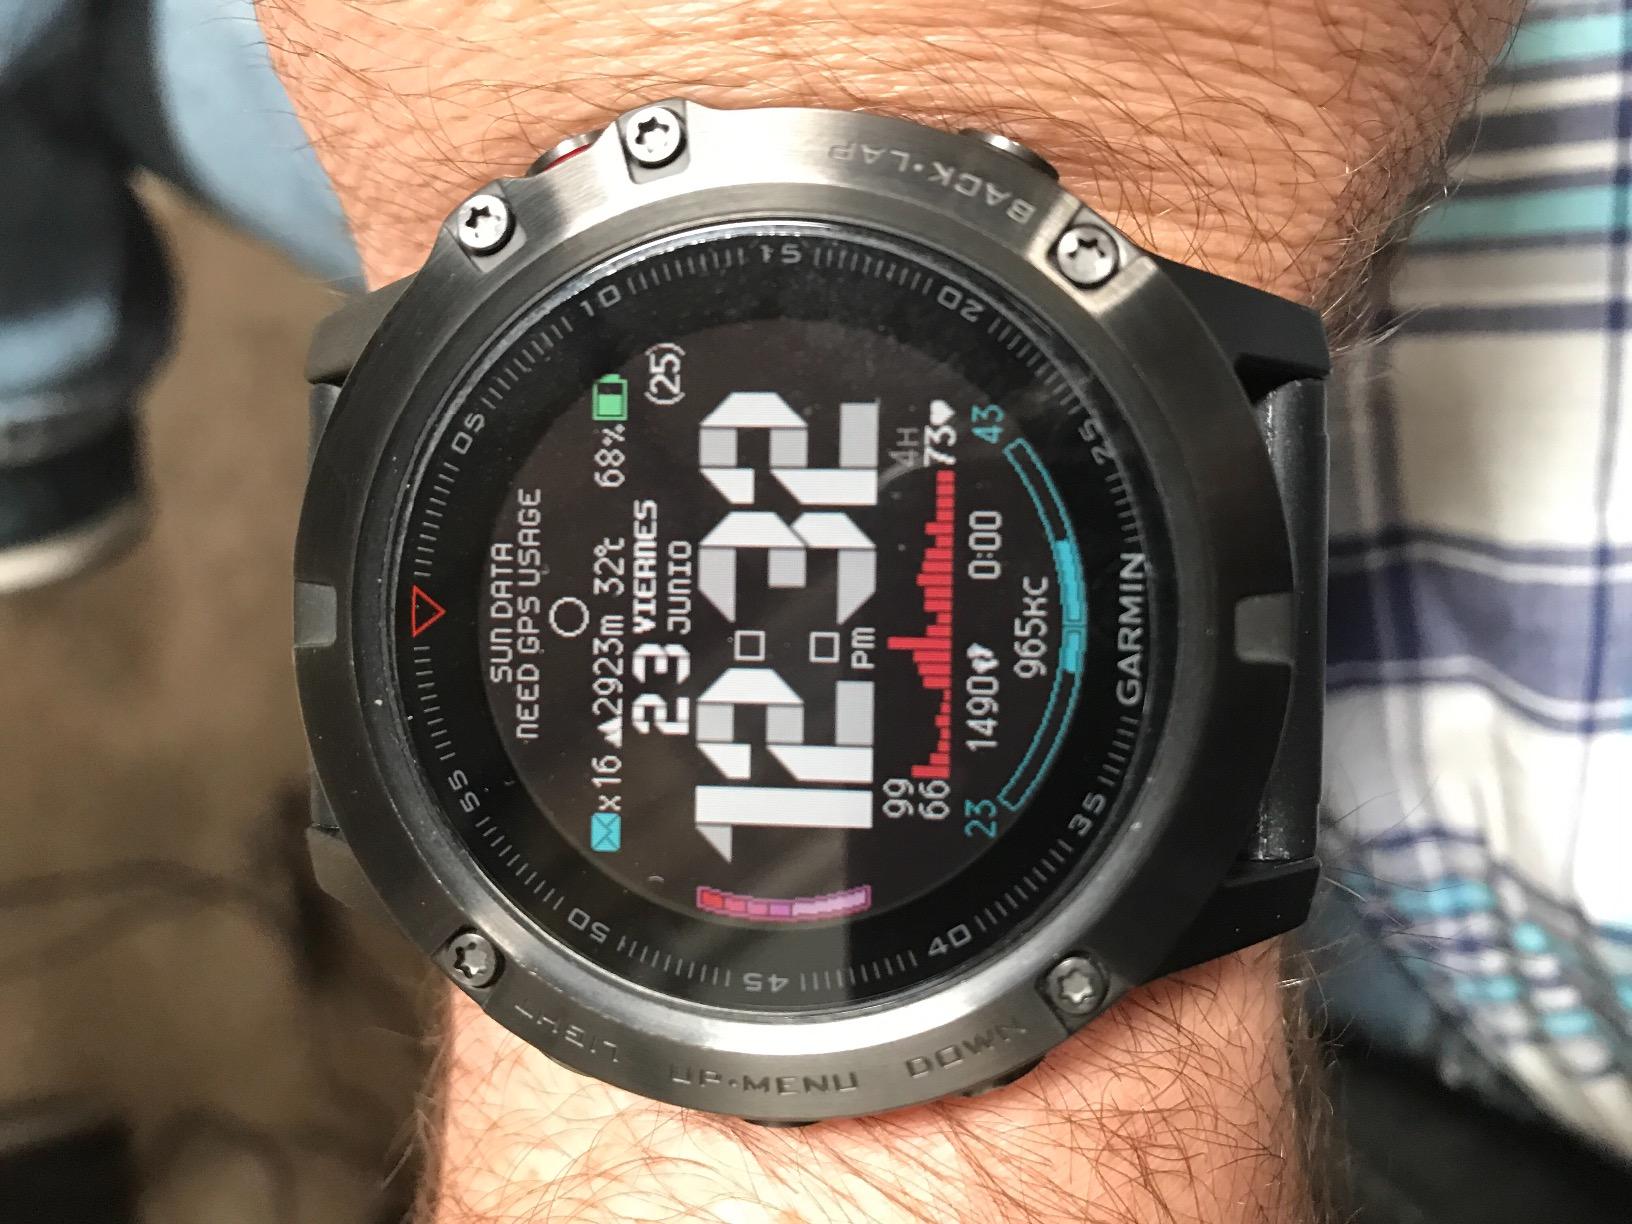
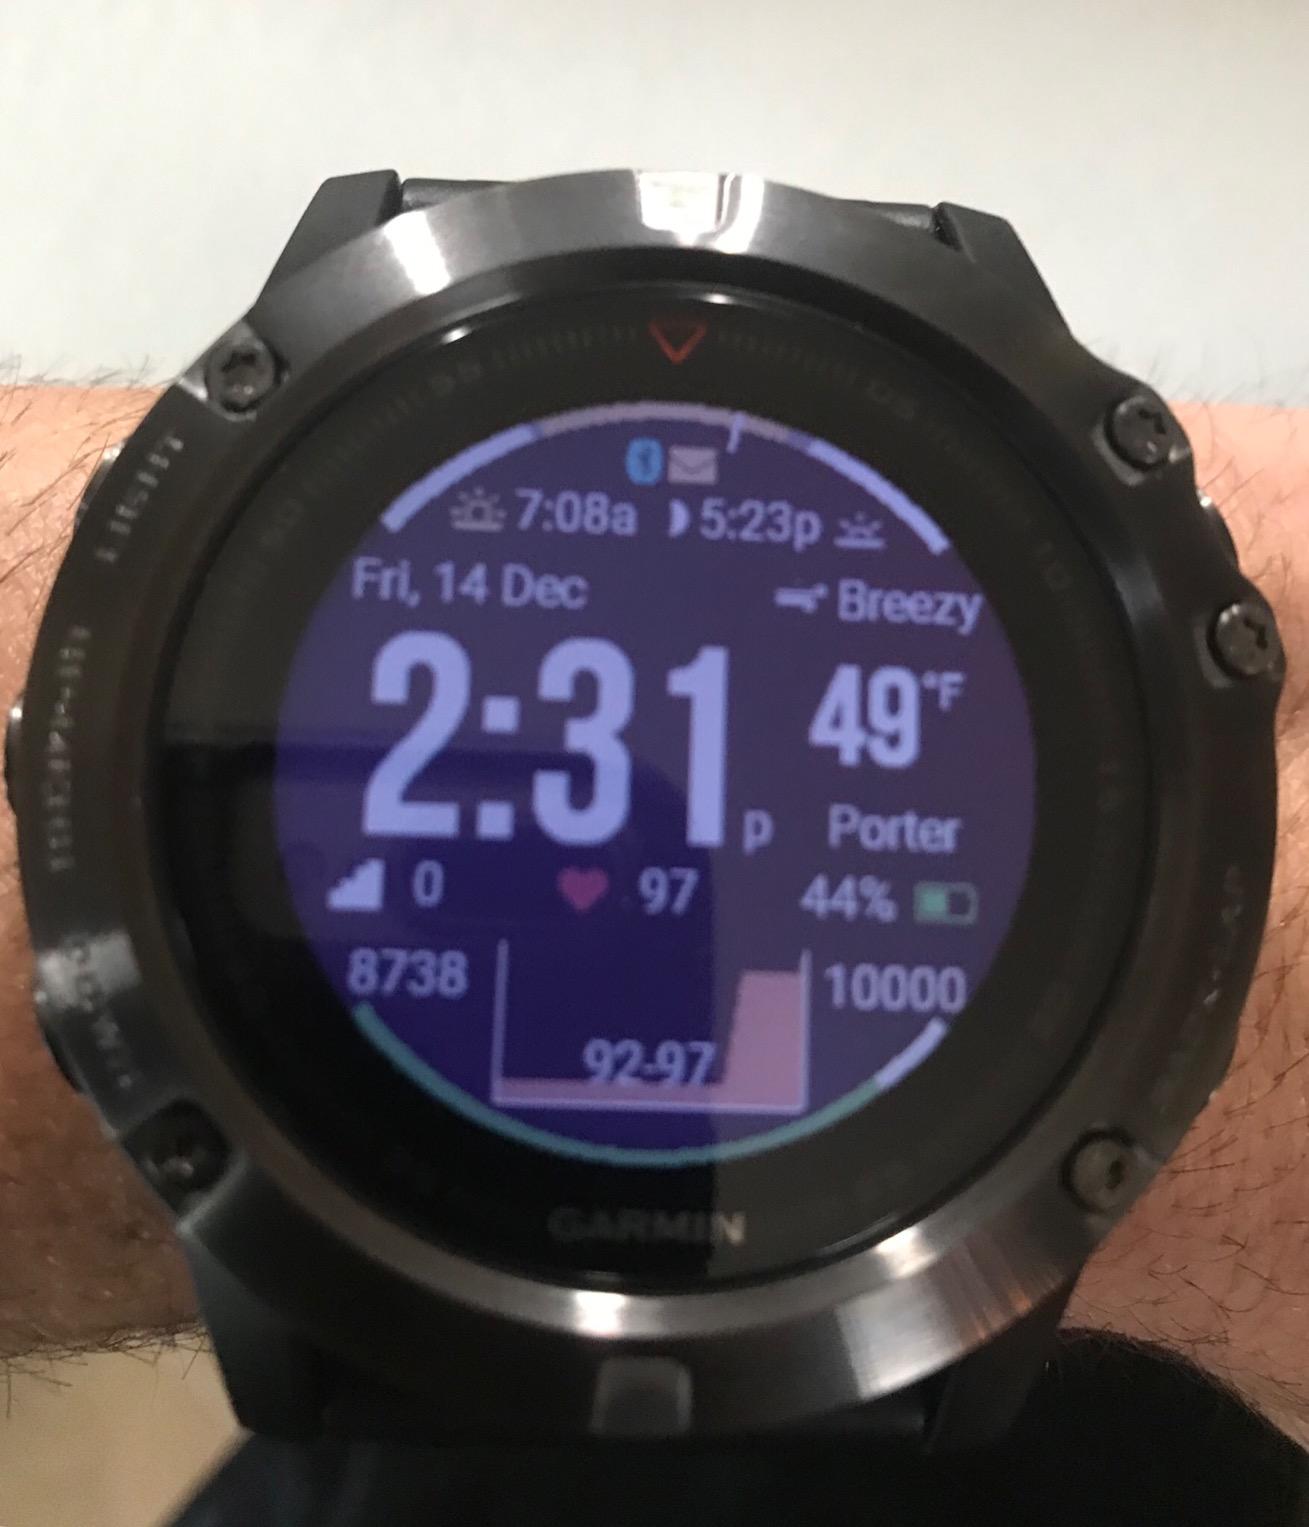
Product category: smartwatch
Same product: yes